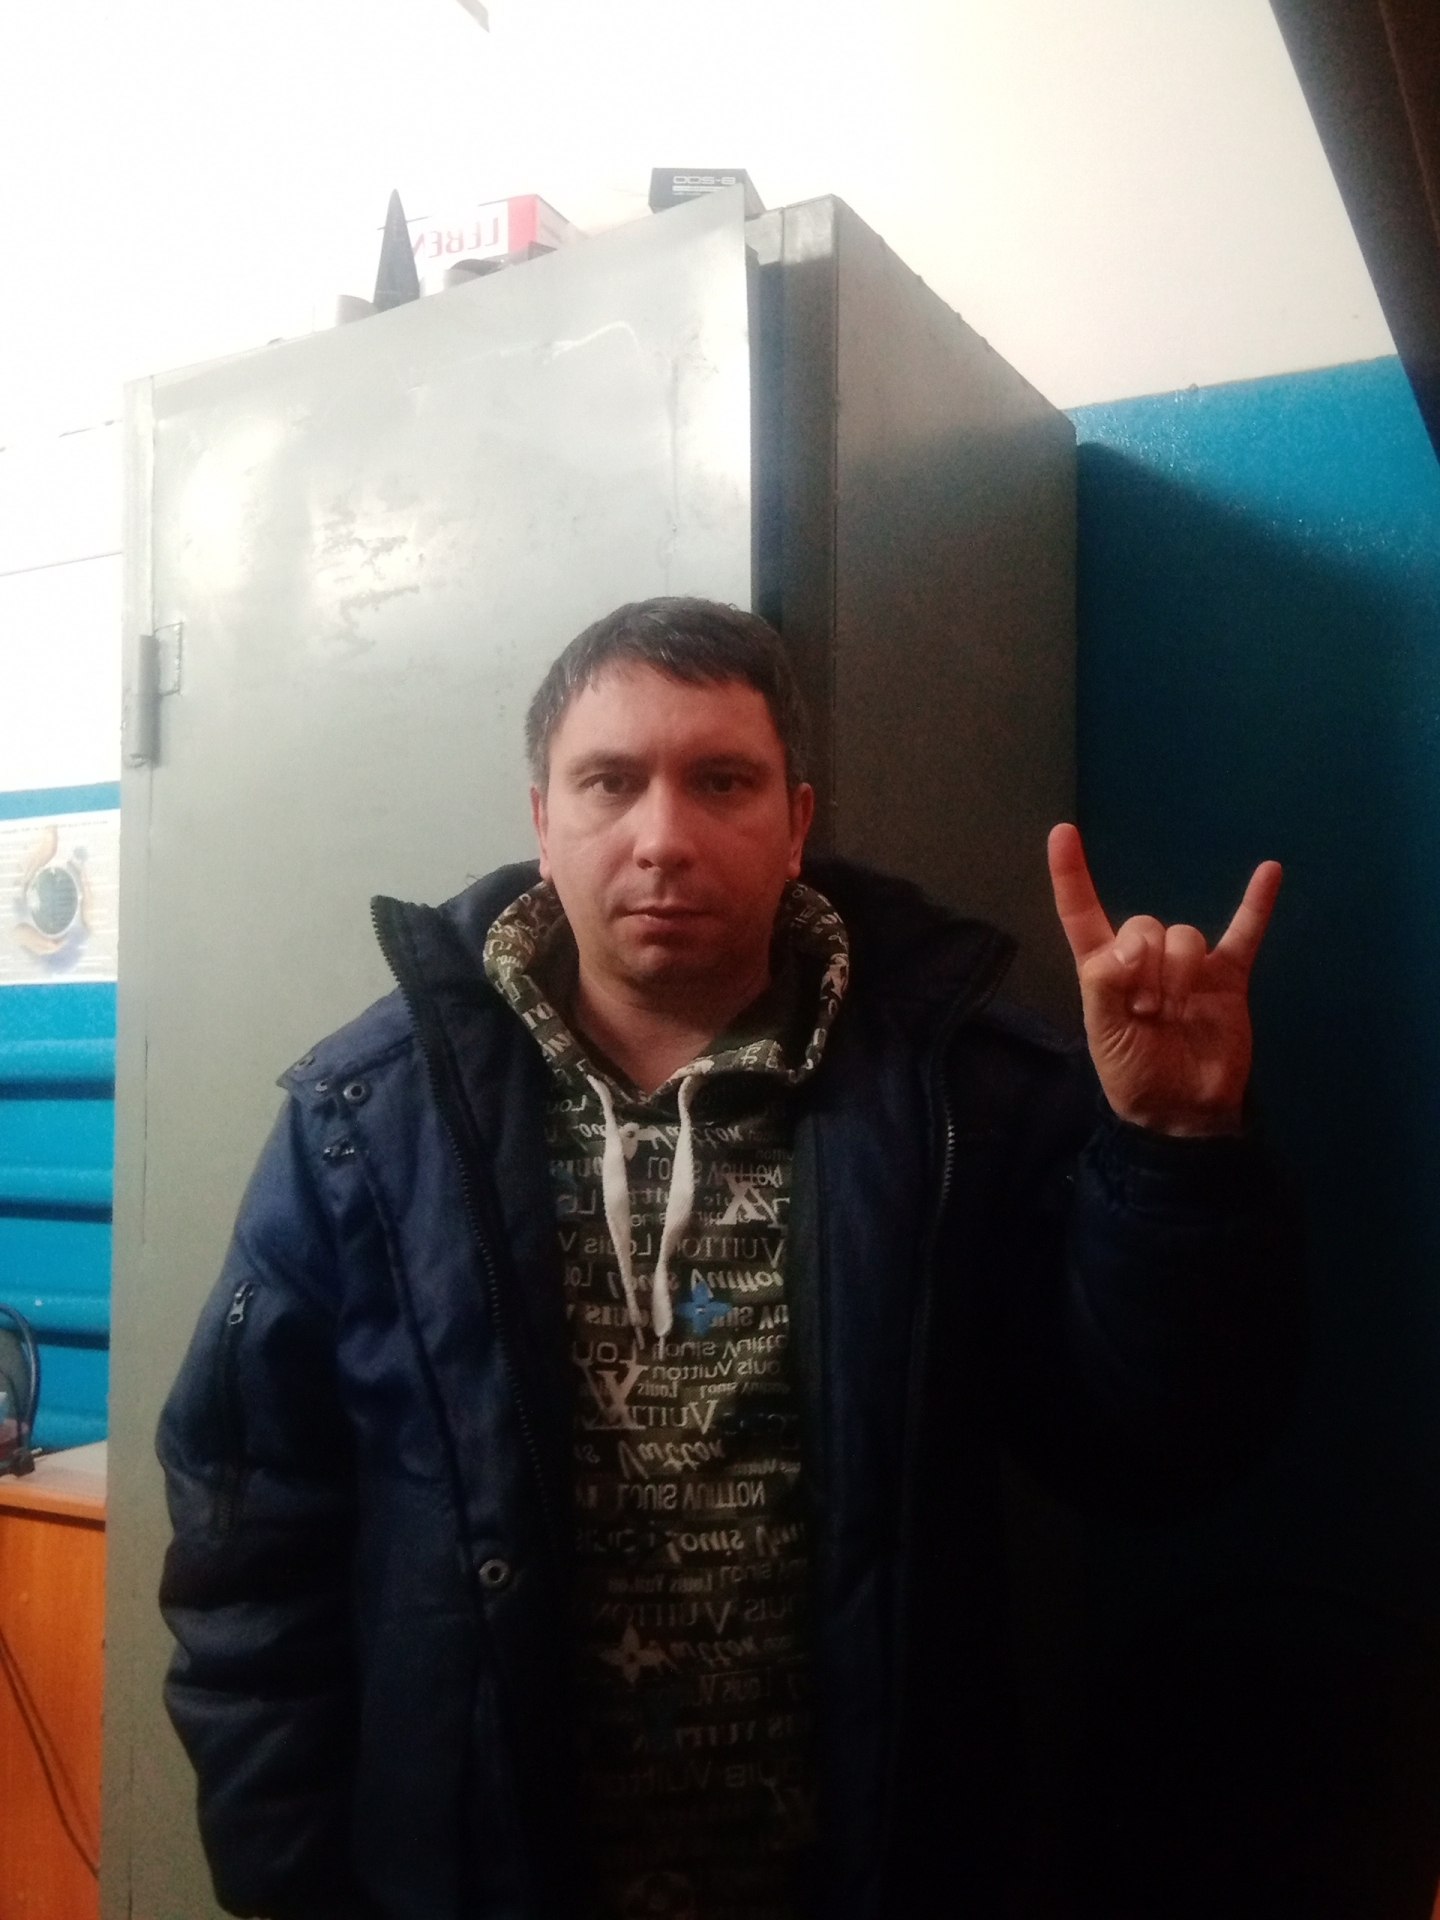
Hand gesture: rock